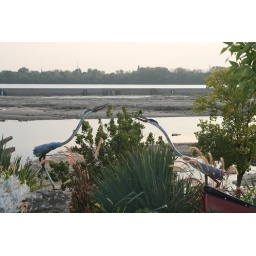
pretty blue waterfowl decorations against a water background